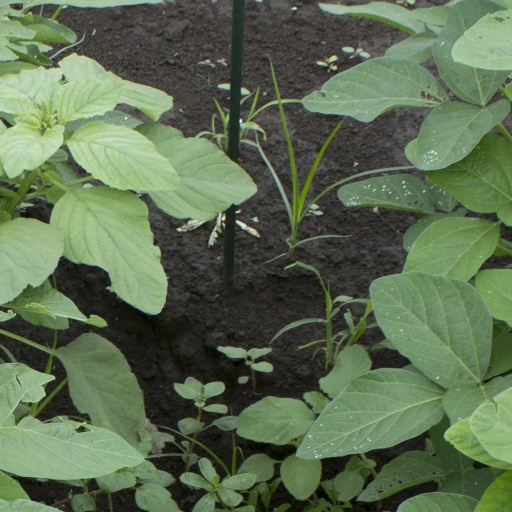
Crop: soybean